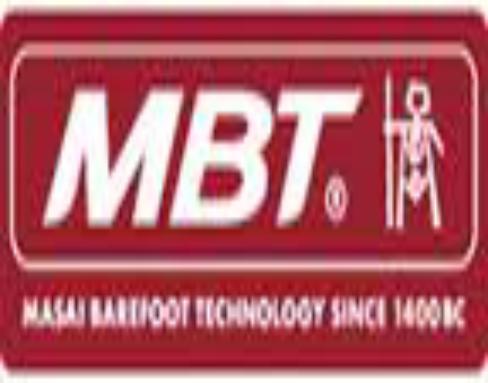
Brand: MBT
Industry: Clothes